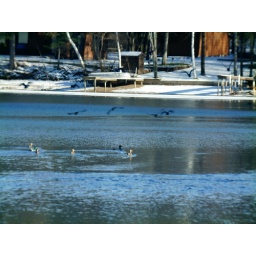
ducks in front of house